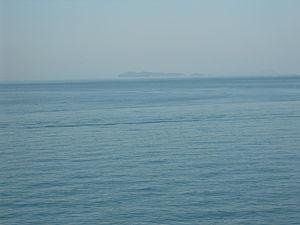
Ao-shima ou Iyo Ao-shima est une île située dans la mer ouverte d'Iyo de la mer intérieure de Seto, dépendant administrativement de la ville d'Ōzu dans la préfecture d'Ehime, au Japon.